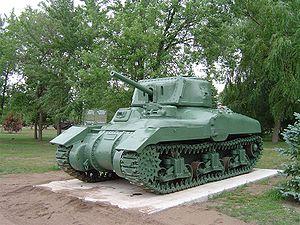
Après avoir produit des blindés pour la British Army et devant le peu de matériels disponibles pour l'armée canadienne, le Canada décida de produire un nouveau char de combat sur la base du char américain M3 Lee/Grant : le Ram I.